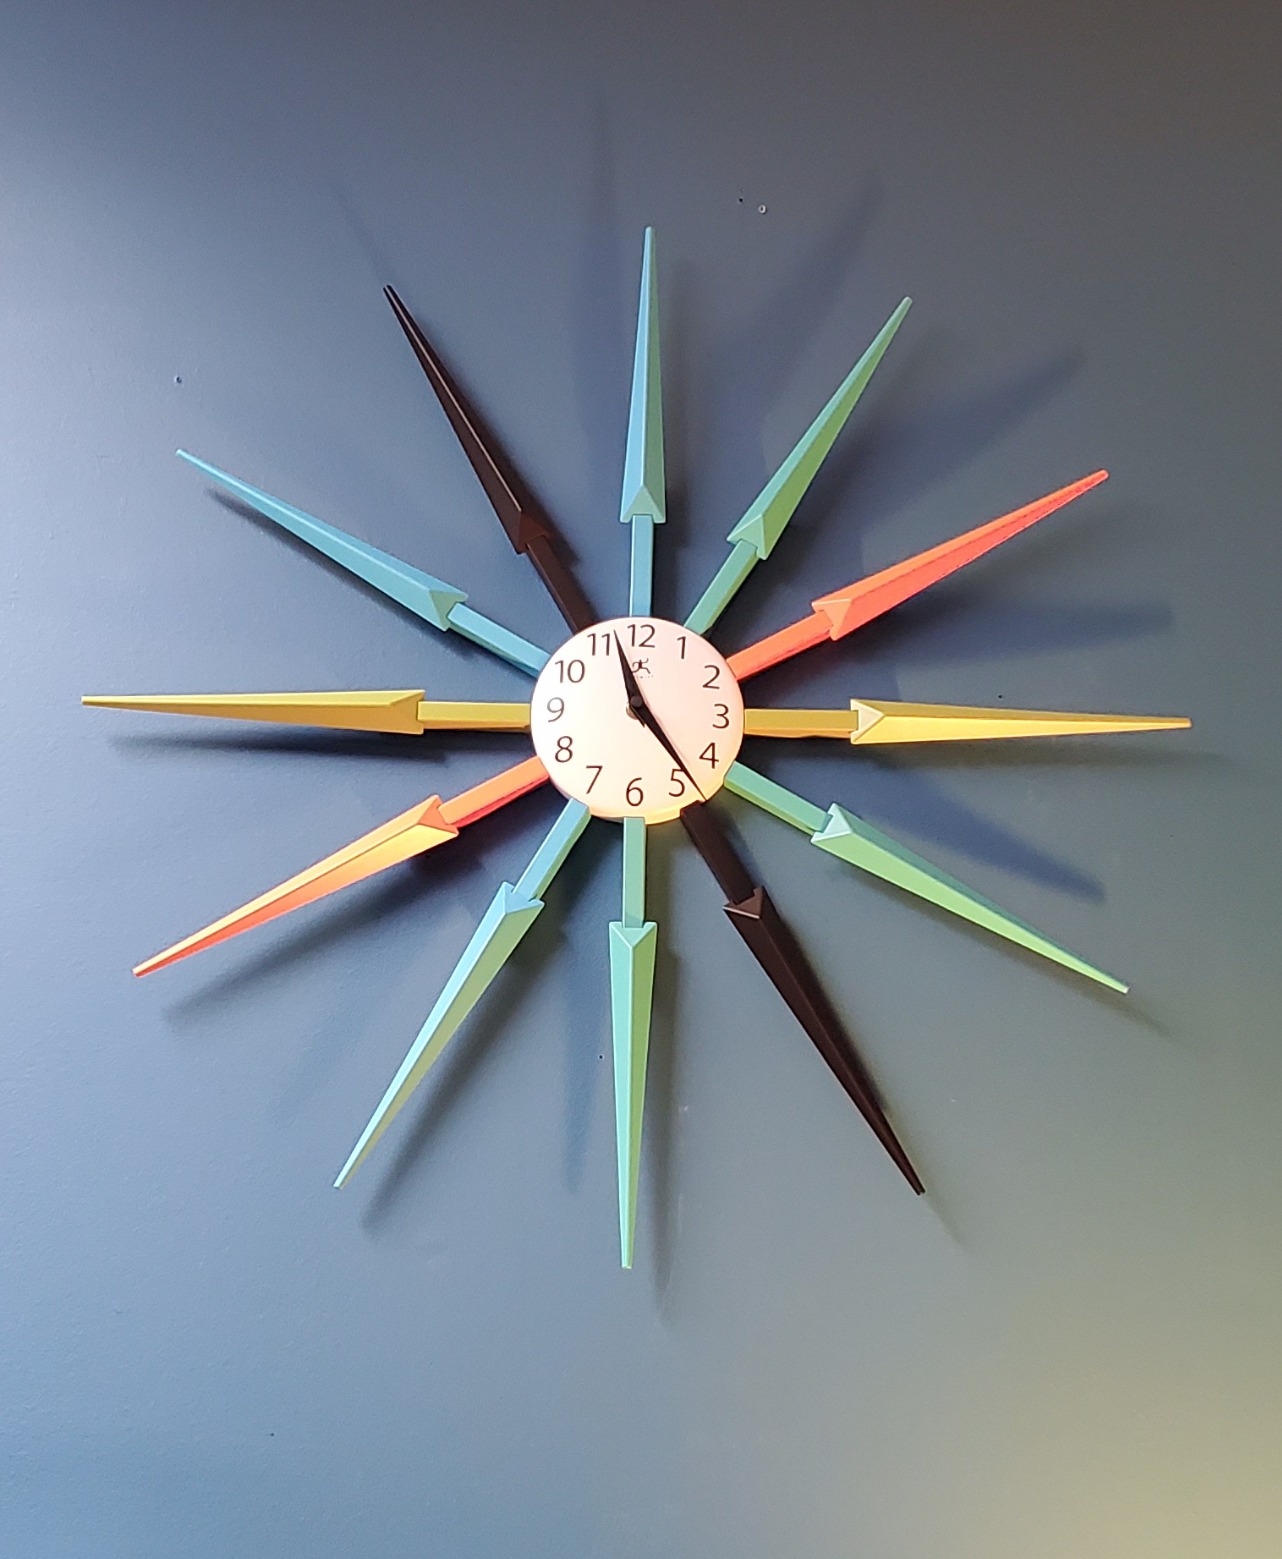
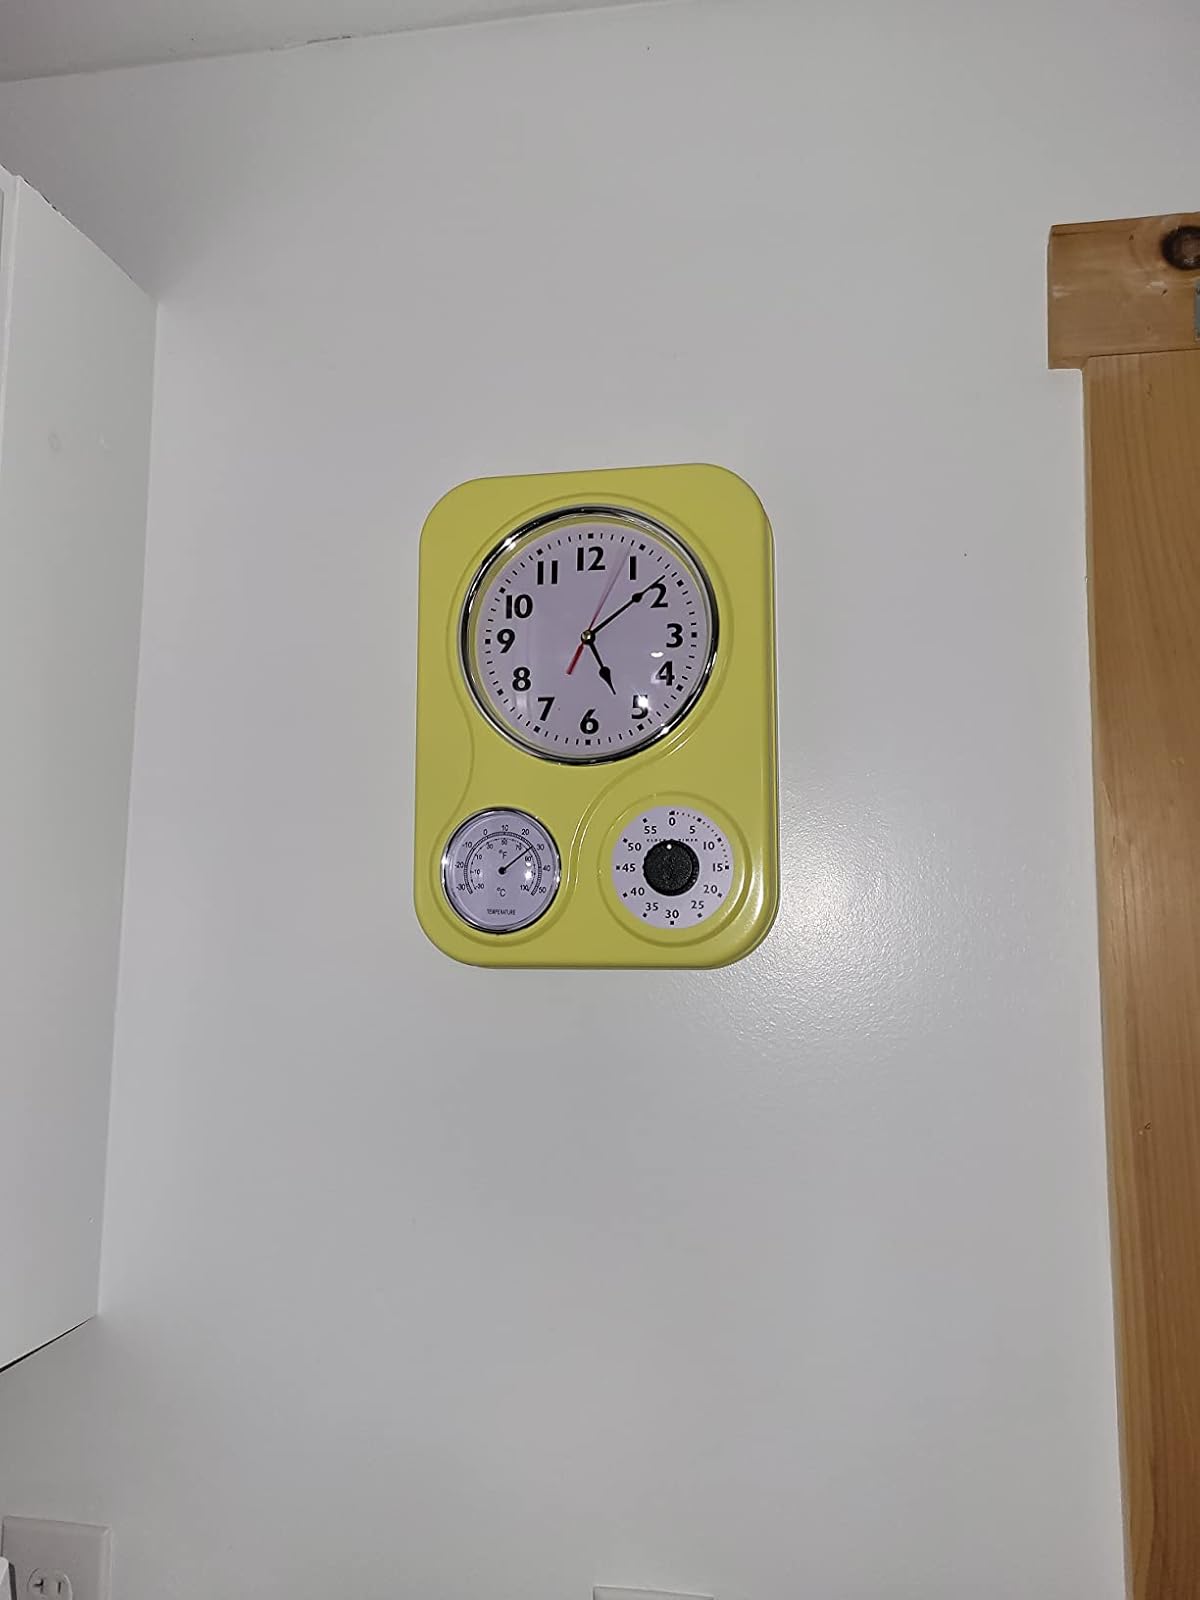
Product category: clock
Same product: no